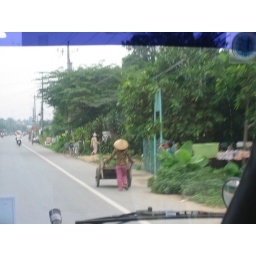
out our bus window...I had to get the hat in a picture....people really do wear them, especially in the country.